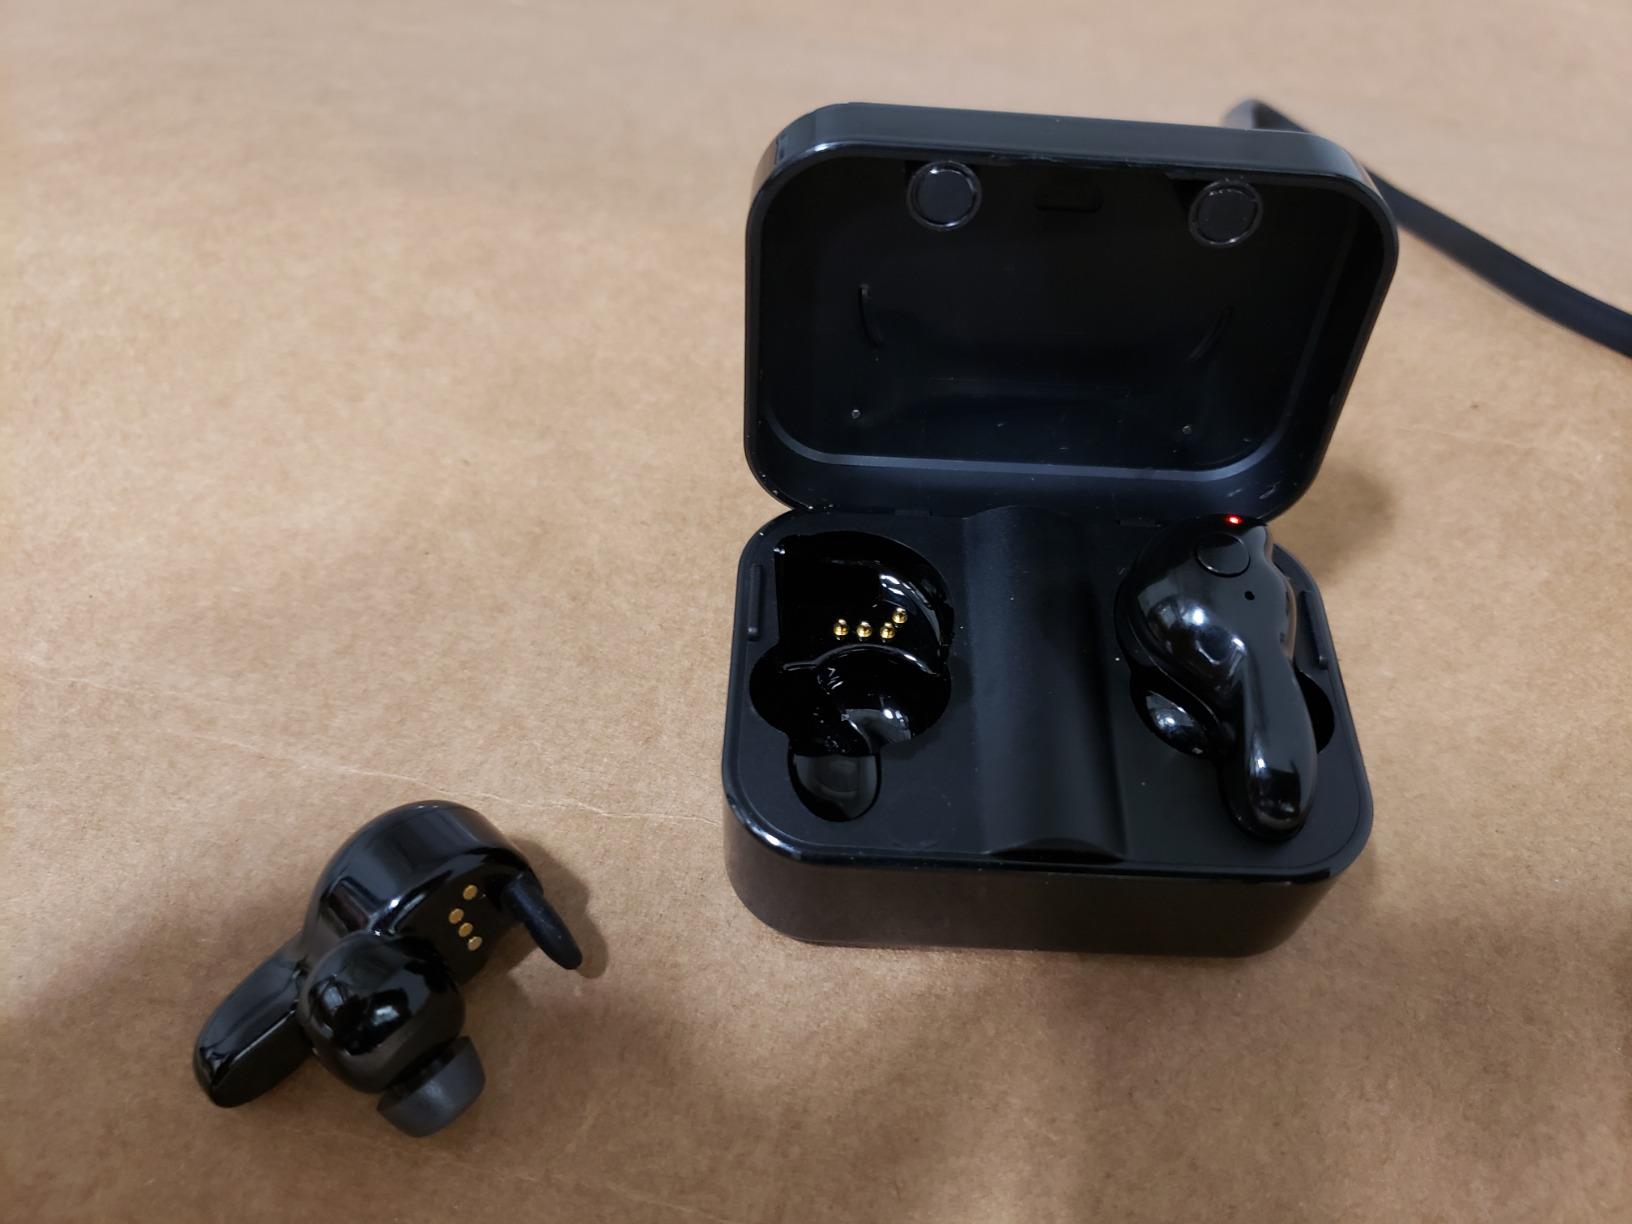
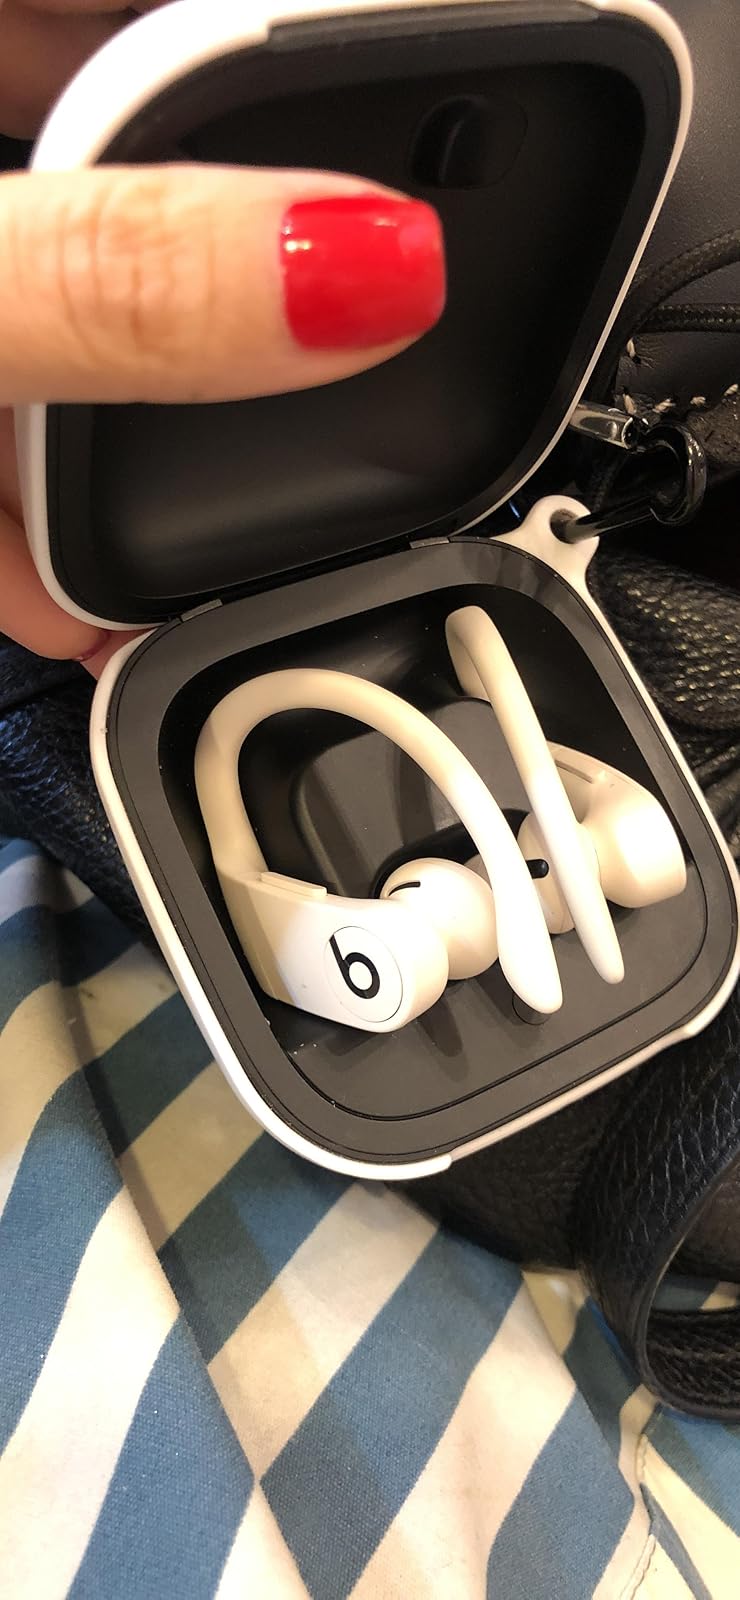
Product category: earbuds
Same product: no